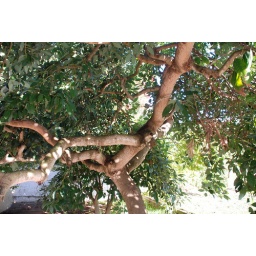
NE & LE's house in Rabat - garden - avocado tree branches